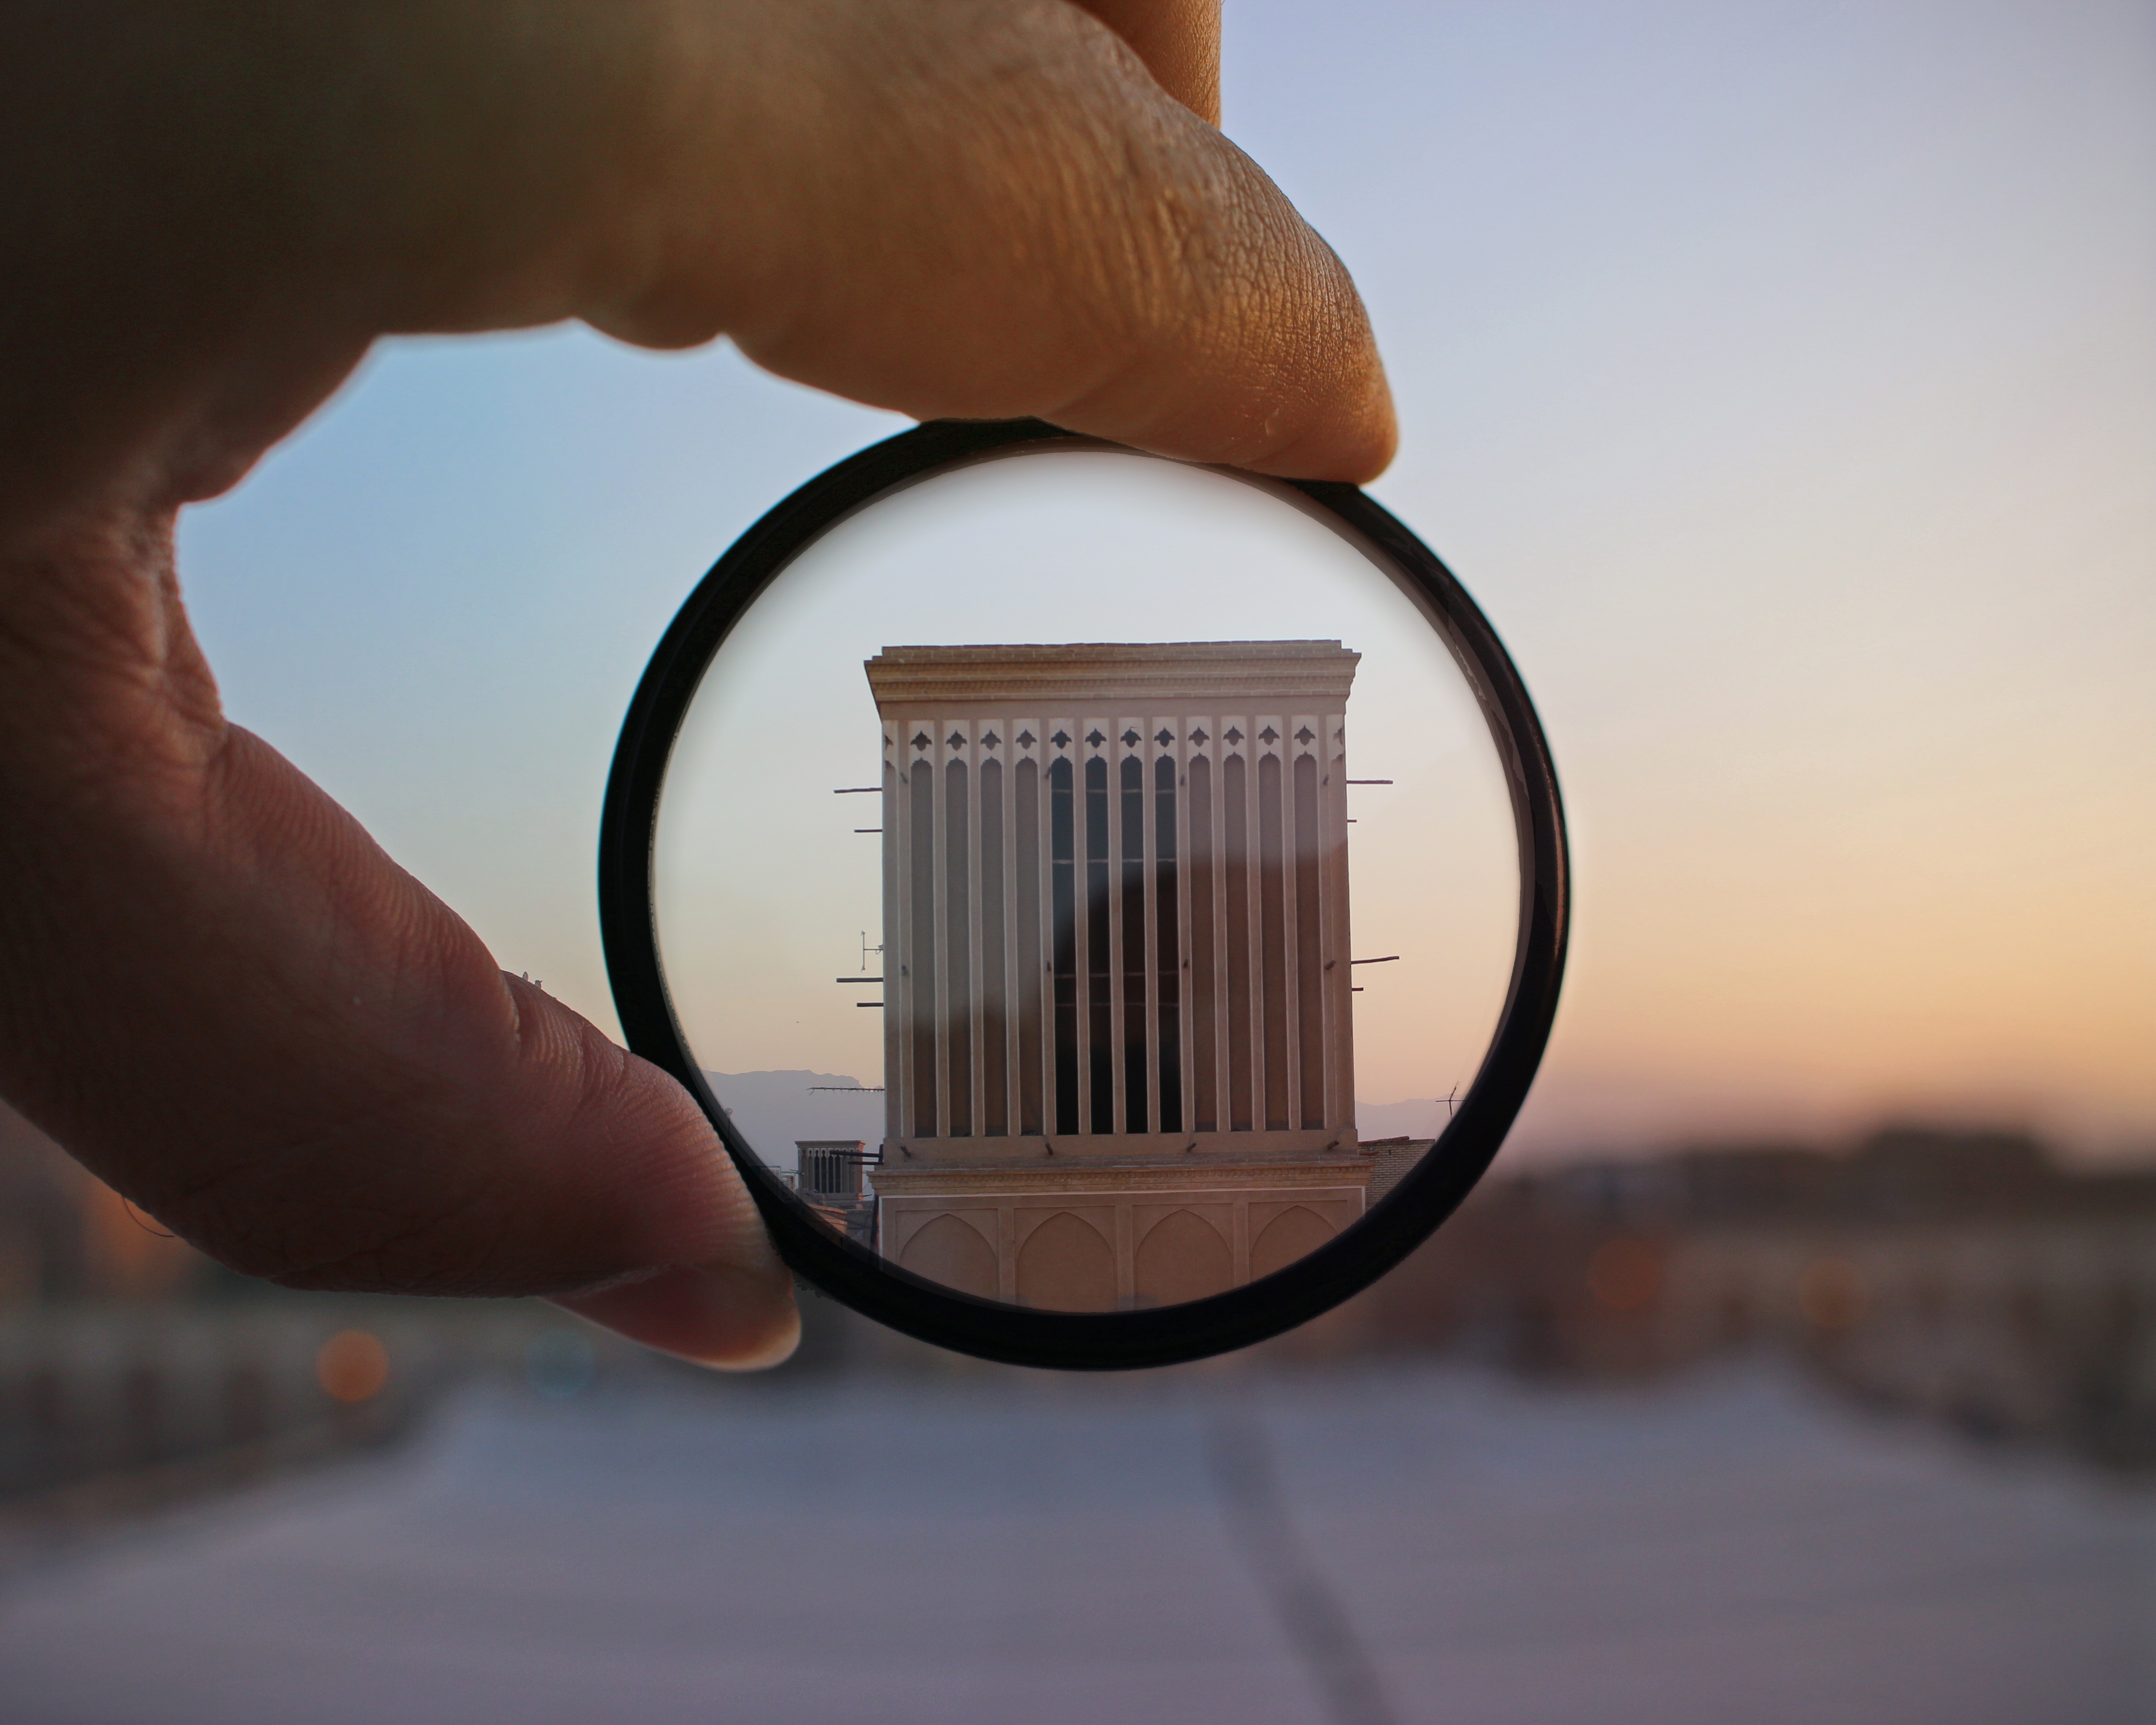
hand, light, wood, lighting, close up, product, shape